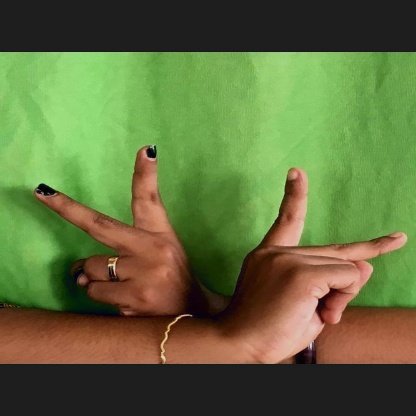
Mudra: Kartariswastika